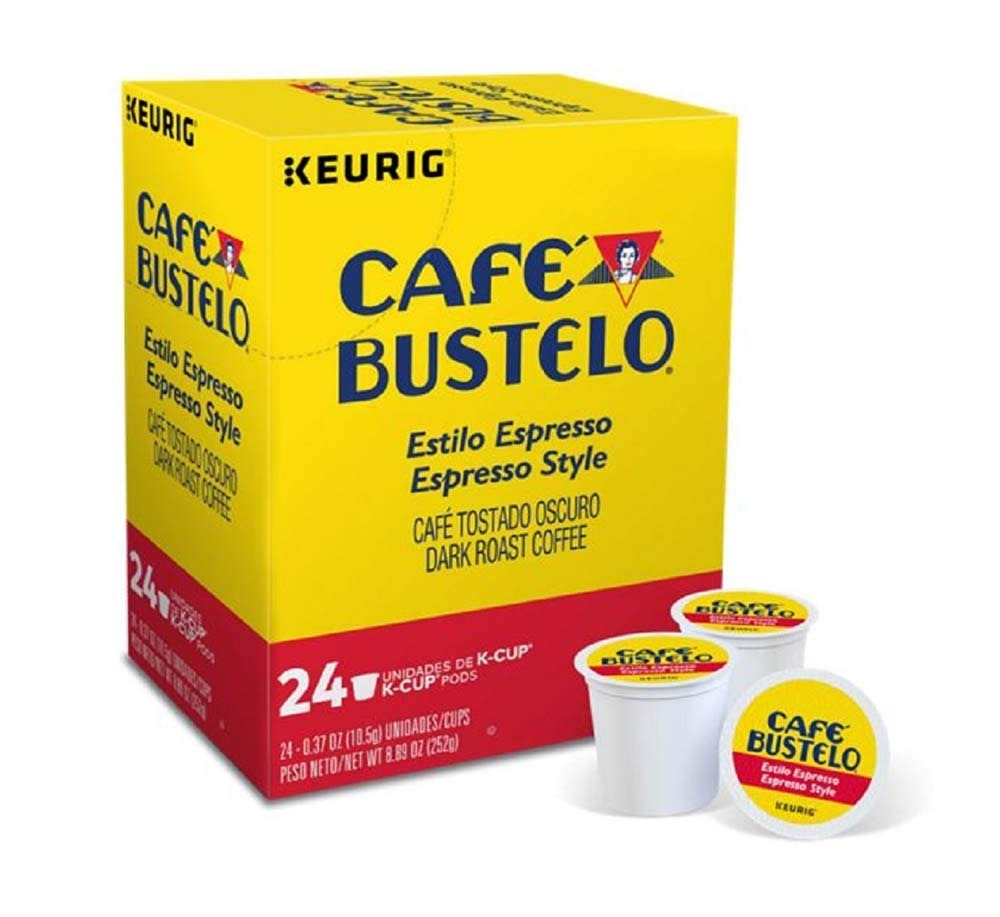
Item Name: Keurig Coffee Pods K-Cups 16 / 18 / 22 / 24 Count Capsules ALL BRANDS / FLAVORS (24 Pods Cafe Bustelo - Espresso Style)
Bullet Point 1: Caffeine content description: caffeinated
Bullet Point 2: Specialty: sampler packs
Bullet Point 3: Flavor: Hazelnut
Bullet Point 4: Item form: Capsule
Bullet Point 5: Caffeine content: caffeinated
Bullet Point 6: Container type: Box
Bullet Point 7: Item package dimensions: 7.44 inches
Bullet Point 8: Coffee roast level: light_roast
Bullet Point 9: Item package weight: 0.84 pounds
Bullet Point 10: Number of pieces: 1
Bullet Point 11: Coffee type: coffee_machine_insert
Product Description: Start your day than with the rich espresso taste of Café Bustelo espresso roast coffee K-Cup pods. With Café Bustelo K-Cup Pods, you'll feel satisfied and energized. Café Bustelo roast coffee features a dark, full-bodied blend of some of the finest espresso beans. Pods have built-in coffee filters — no measuring and no mess. Designed for single-cup brewing systems. Café Bustelo is not affiliated with Keurig or K-Cup. K-Cup is a registered trademark of Keurig Incorporated. Explore and enjoy the bold taste of pure, dark-roast coffee flavor from one of the most popular brands of ground coffee throughout Latin America. This espresso-style dark roast coffee is made from 100% pure coffee beans specially blended, roasted to perfection, ground, and packaged in vacuum-sealed cans to ensure the robust flavor and captivating aroma are preserved at the peak of freshness. The distinct blend of purposely selected beans gives this espresso dark roast ground coffee a vibrant character all its own, made by the beloved Café Bustelo brand. Es un sabor como ningún otro. And its delicious, full-bodied flavor stands out, with or without cream or sugar. Made to brew and experience in your own way, in just one sip you’ll know why this rich dark coffee flavor is essential for traditional Latin American coffee drinks like a Cafecito or a Café con Leche.
Value: 24.0
Unit: Count

Price: 18.89